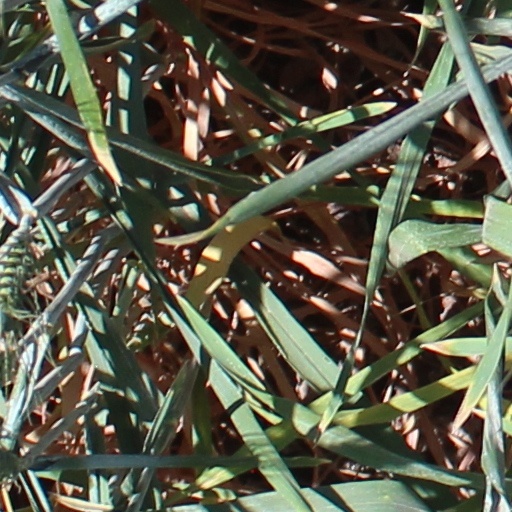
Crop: wheat